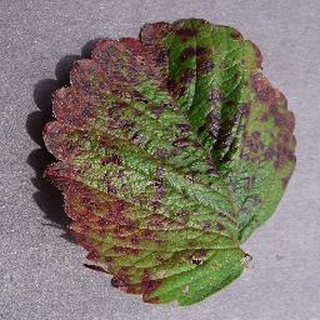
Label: strawberry_leaf_scorch